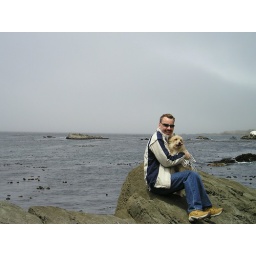
Thomas and Graham on a rock by the ocean